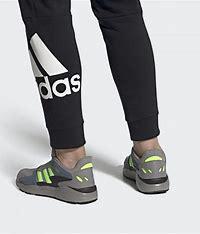
Brand: adidas
Model: neo Adidas NEO Crazychaos